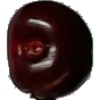
Label: Cherry 1